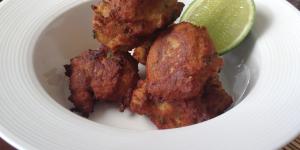
croquetas de tilapia